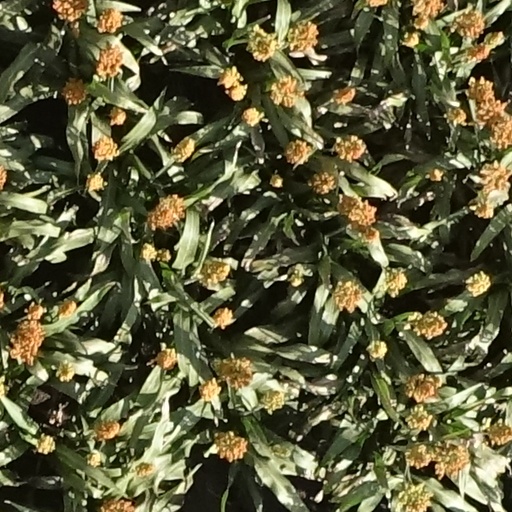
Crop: sorghum